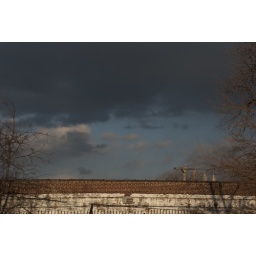
dark sky over brick wall